Ghost Son

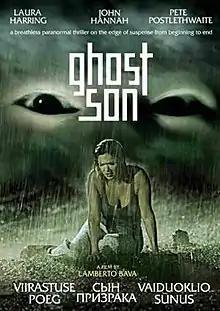

Ghost Son is a 2007 Italian horror-thriller film, written and directed by Lamberto Bava and produced by Pino Gargiulo.